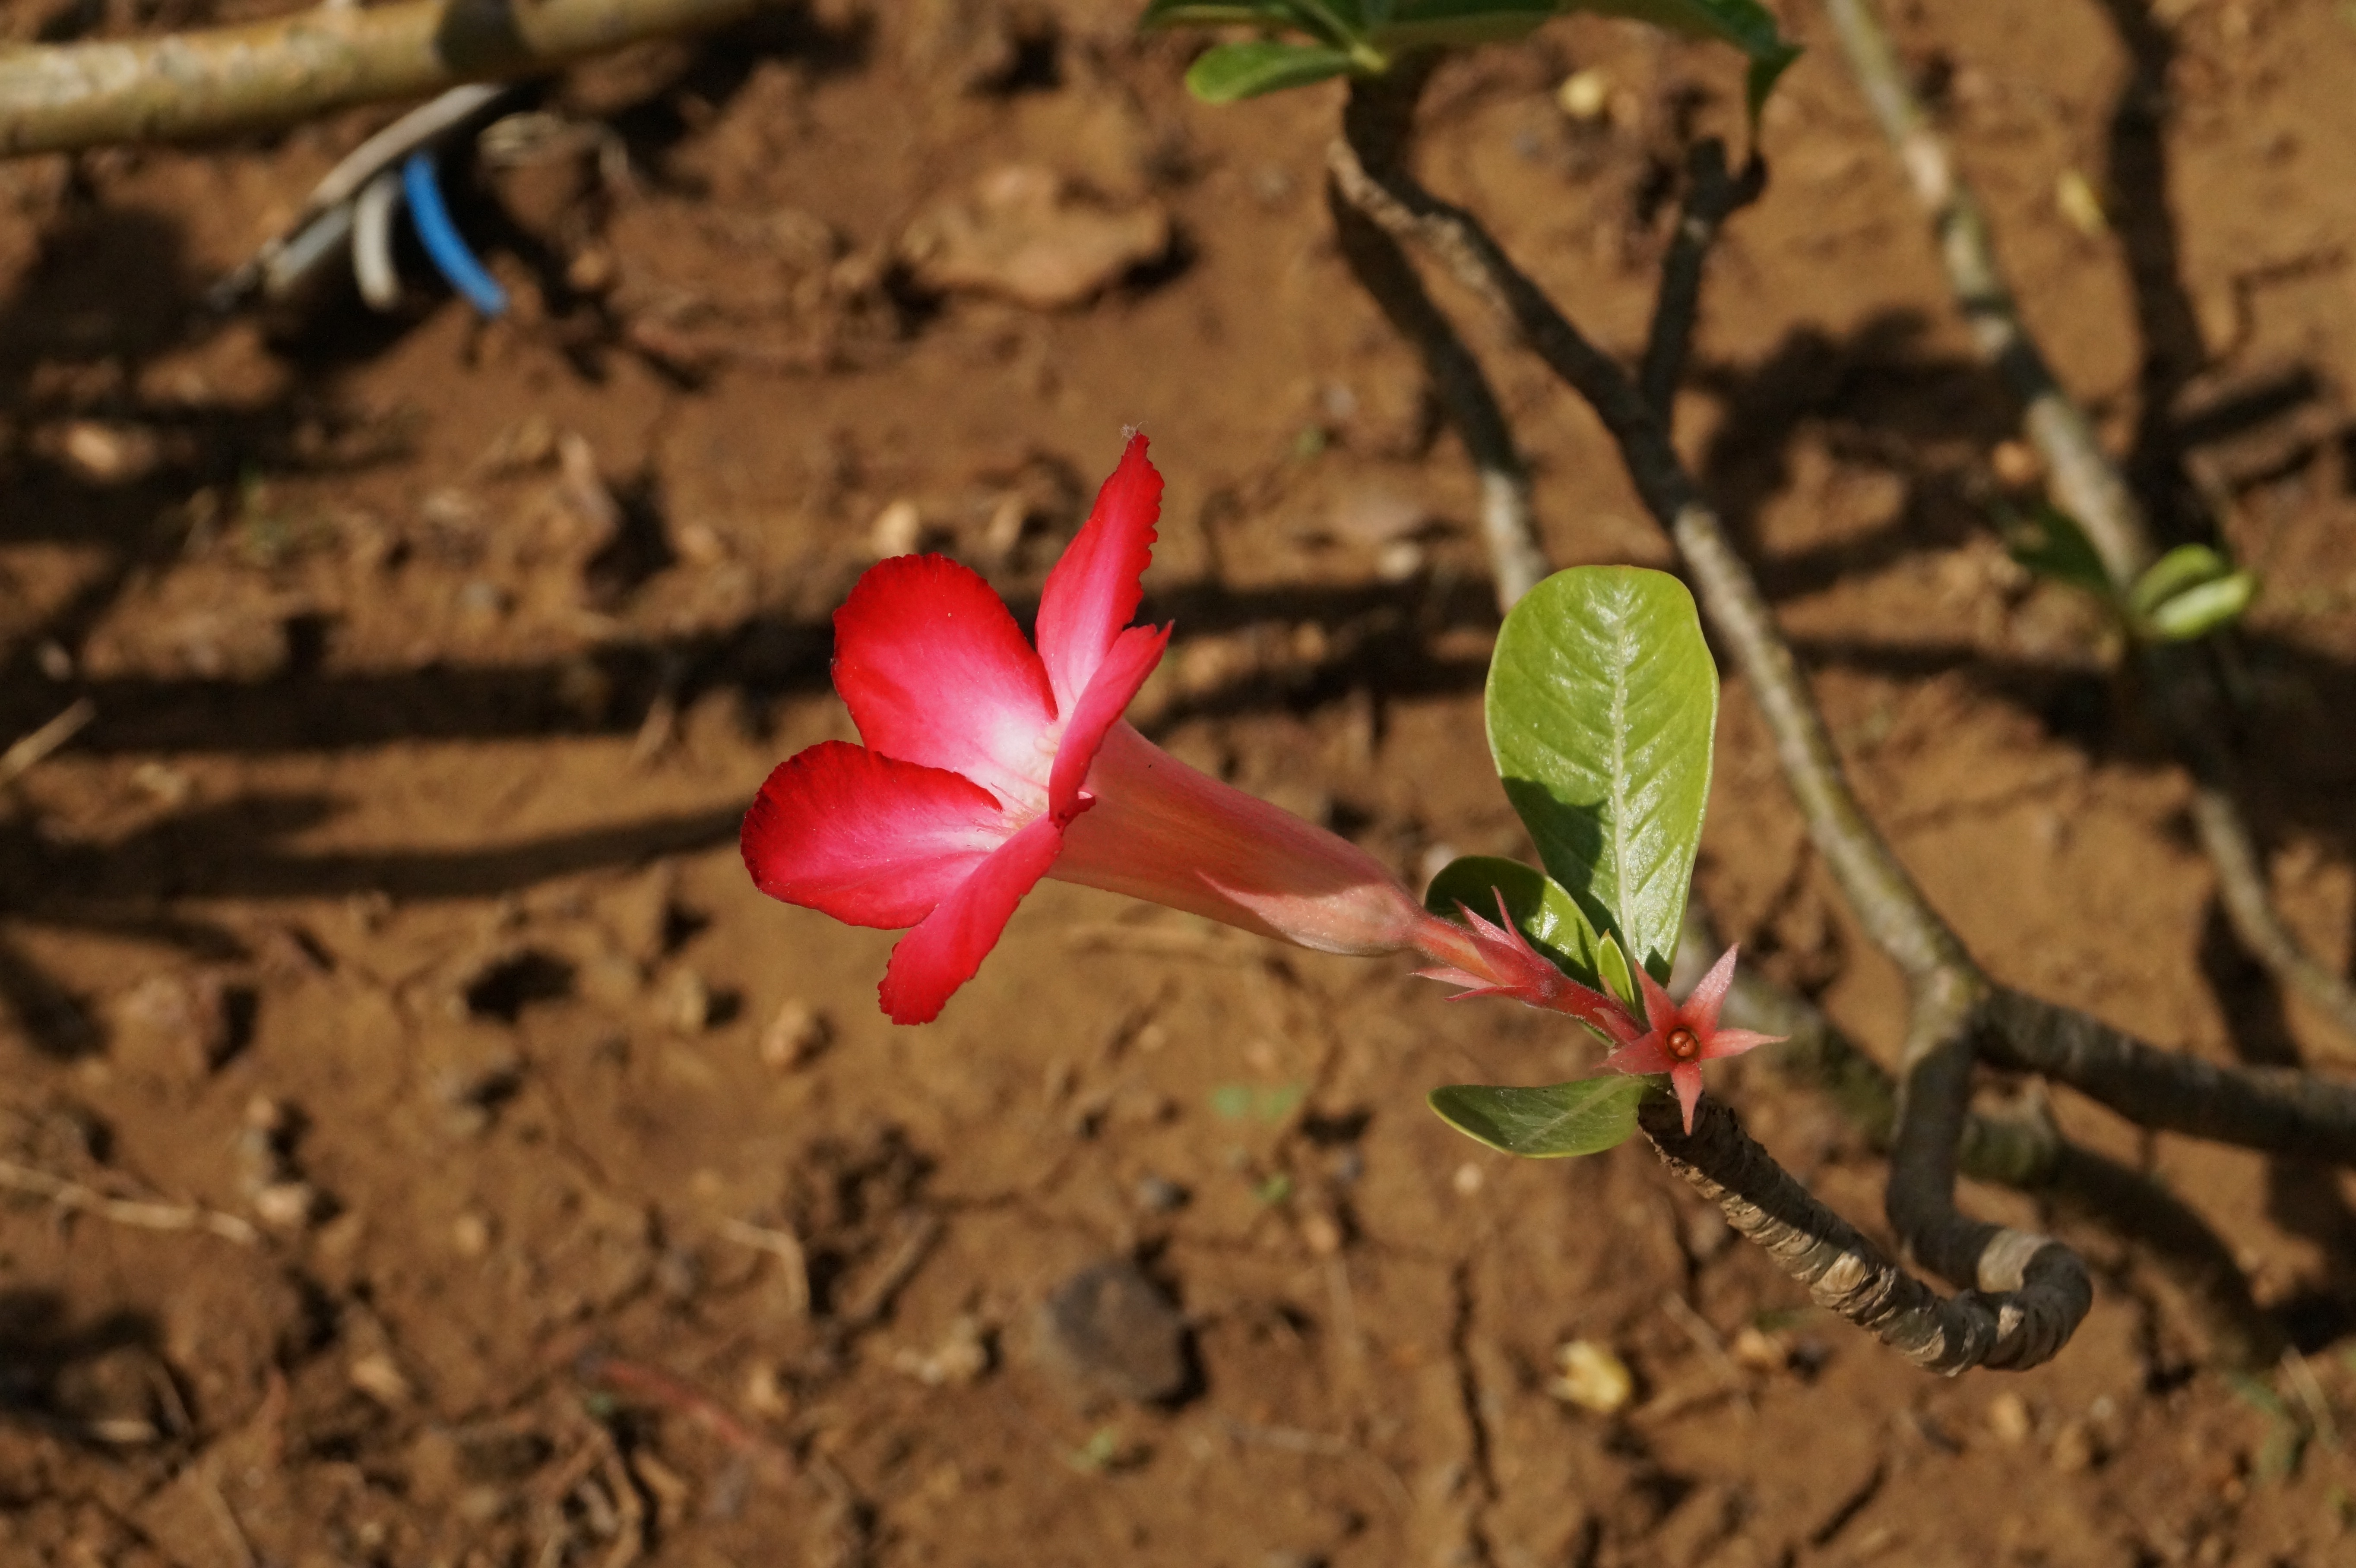
nature, branch, blossom, plant, leaf, flower, petal, spring, red, produce, autumn, soil, botany, flora, fauna, wildflower, close up, background, awesome, macro photography, flowering plant, plant stem, land plant